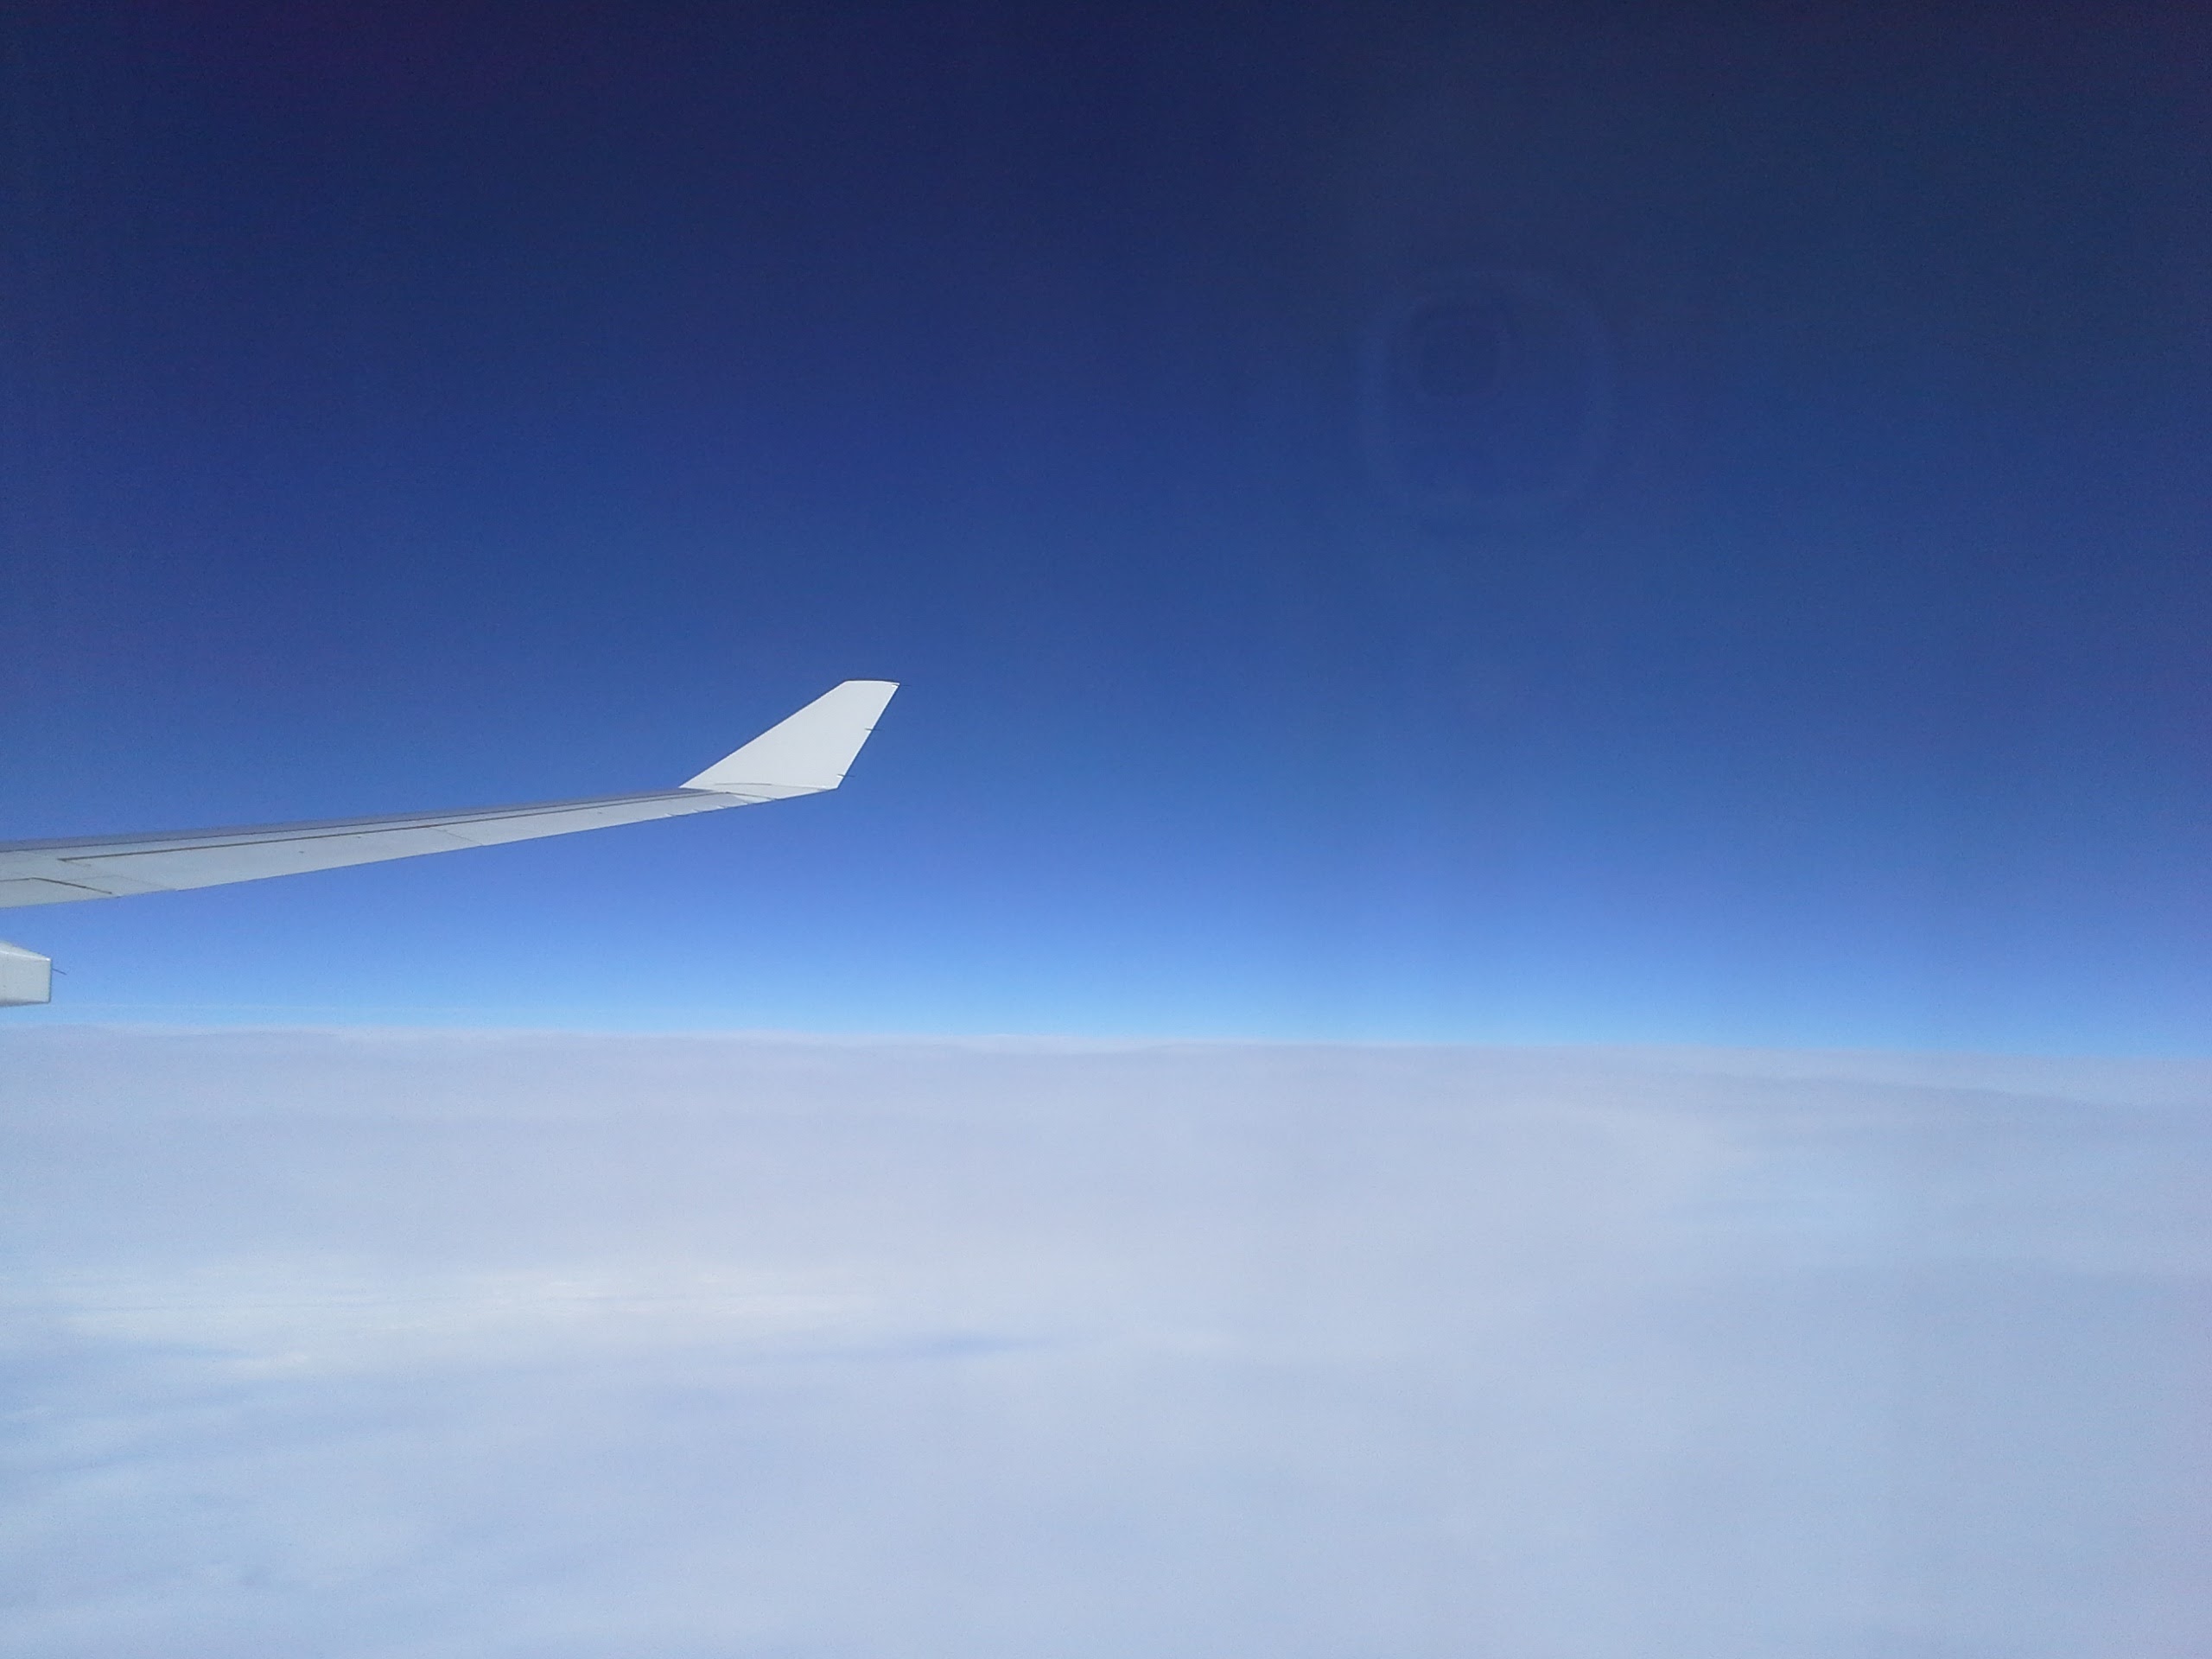
miami, sky, blue, atmosphere, daytime, air travel, wing, azure, airplane, cloud, aerospace engineering, flight, horizon, airline, space, calm, aircraft, aviation, vehicle